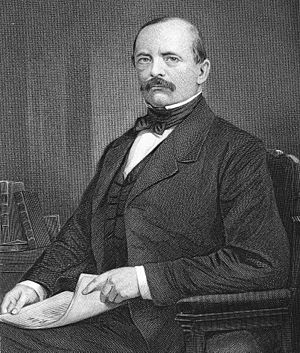
Preussiske statsbaner / Historie / Achenbach perioden 1873–1878 / Bismarcks jernbanepolitik
Otto von Bismarck
Preussiske Statsbaner eller Preußische Staatseisenbahnen er betegnelsen for de jernbaneselskaber, som blev ejet eller forvaltet af den preussiske stat. De var ikke samlet i en fælles forvaltning. De forskellige jernbaneselskaber var underlagt kontrol fra Ministerium für Handel und Gewerbe og senere af det heraf udskilte Ministerium der öffentlichen Arbeiten.